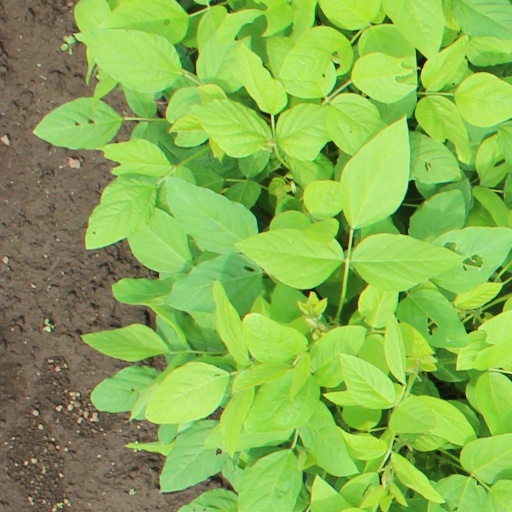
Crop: soybean